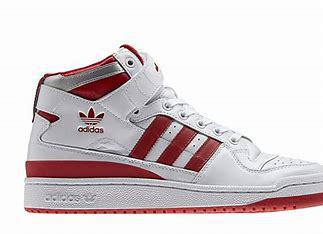
Brand: Adidas
Model: Forum